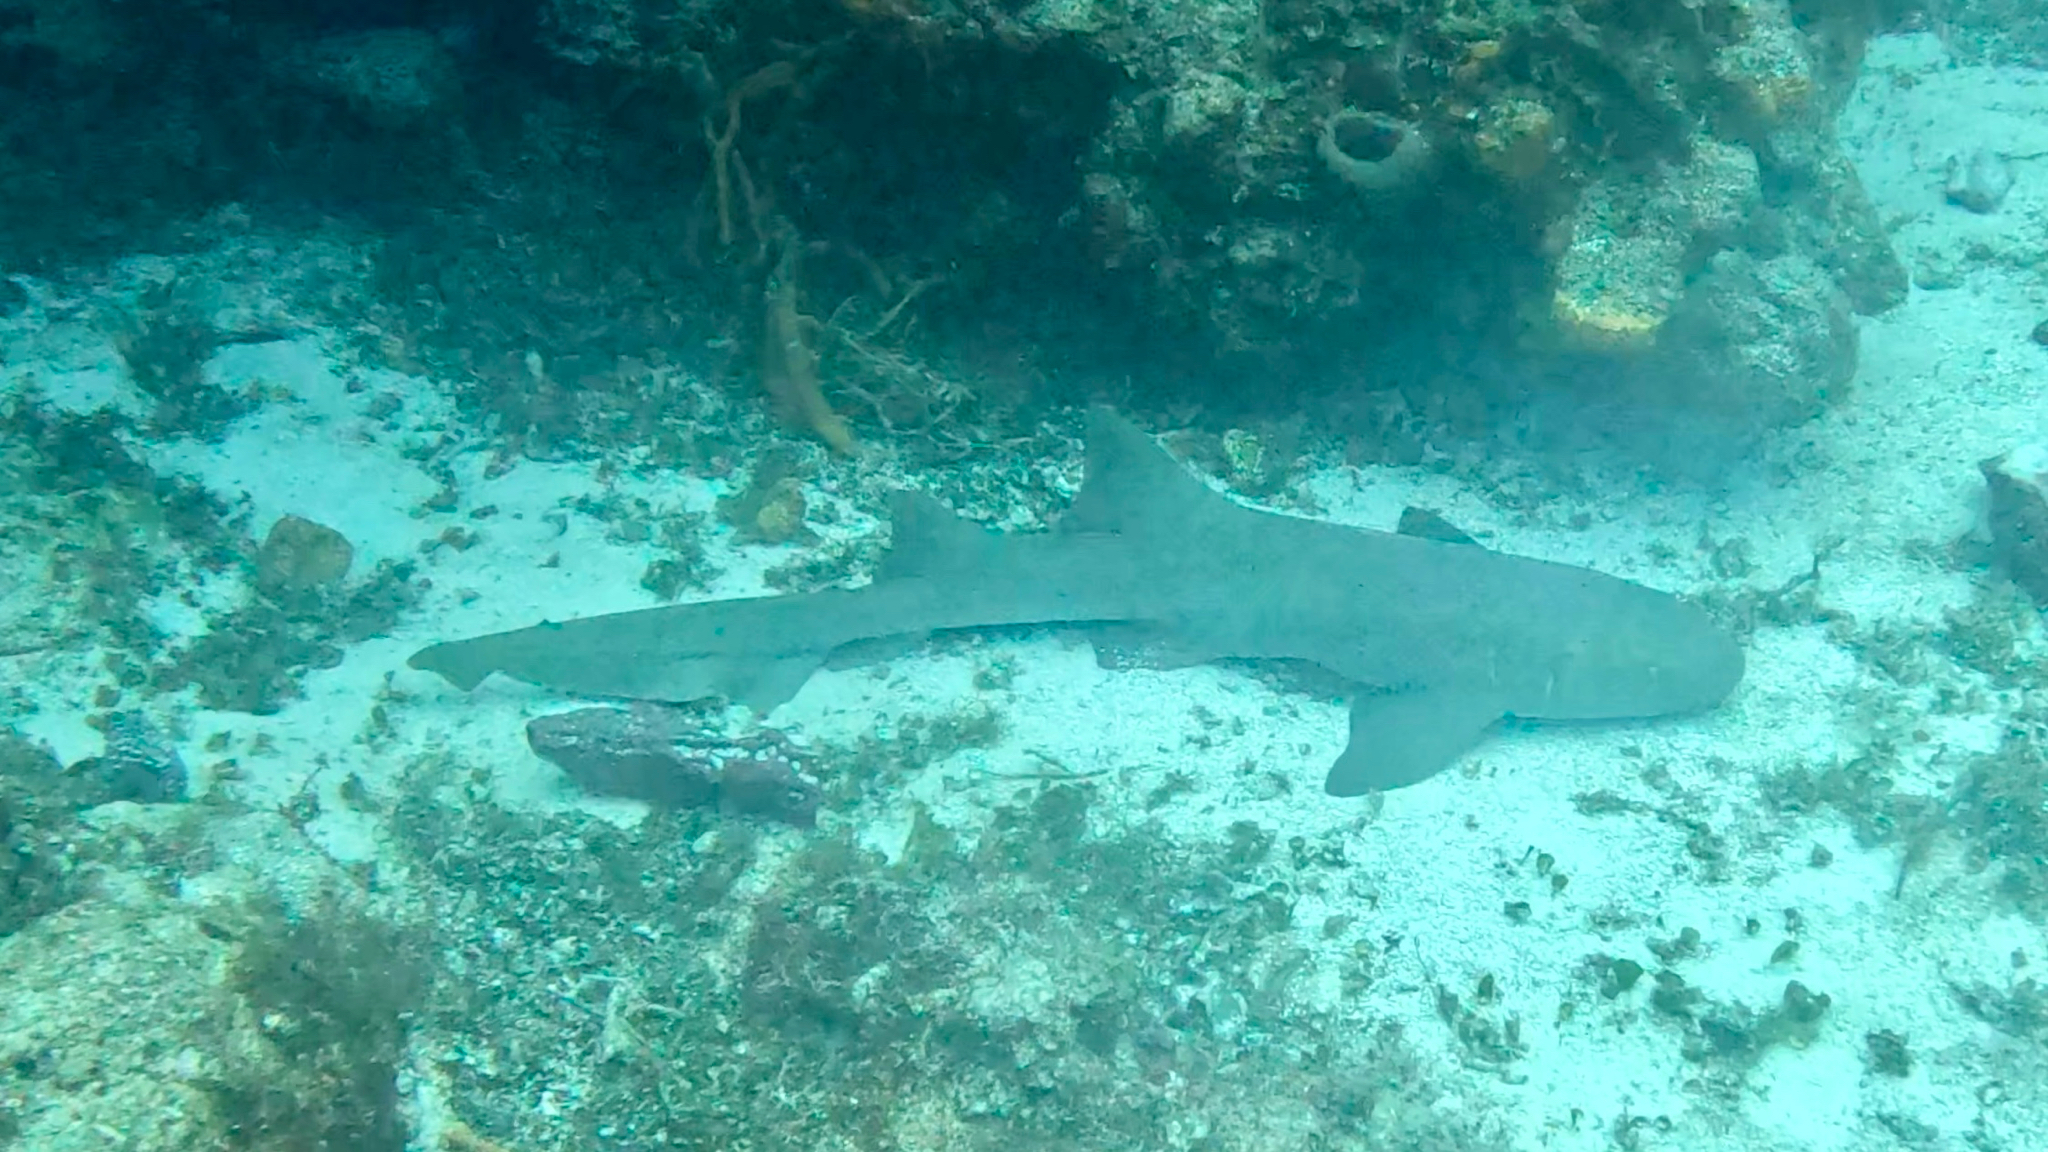
fish (species not among the labelled classes)